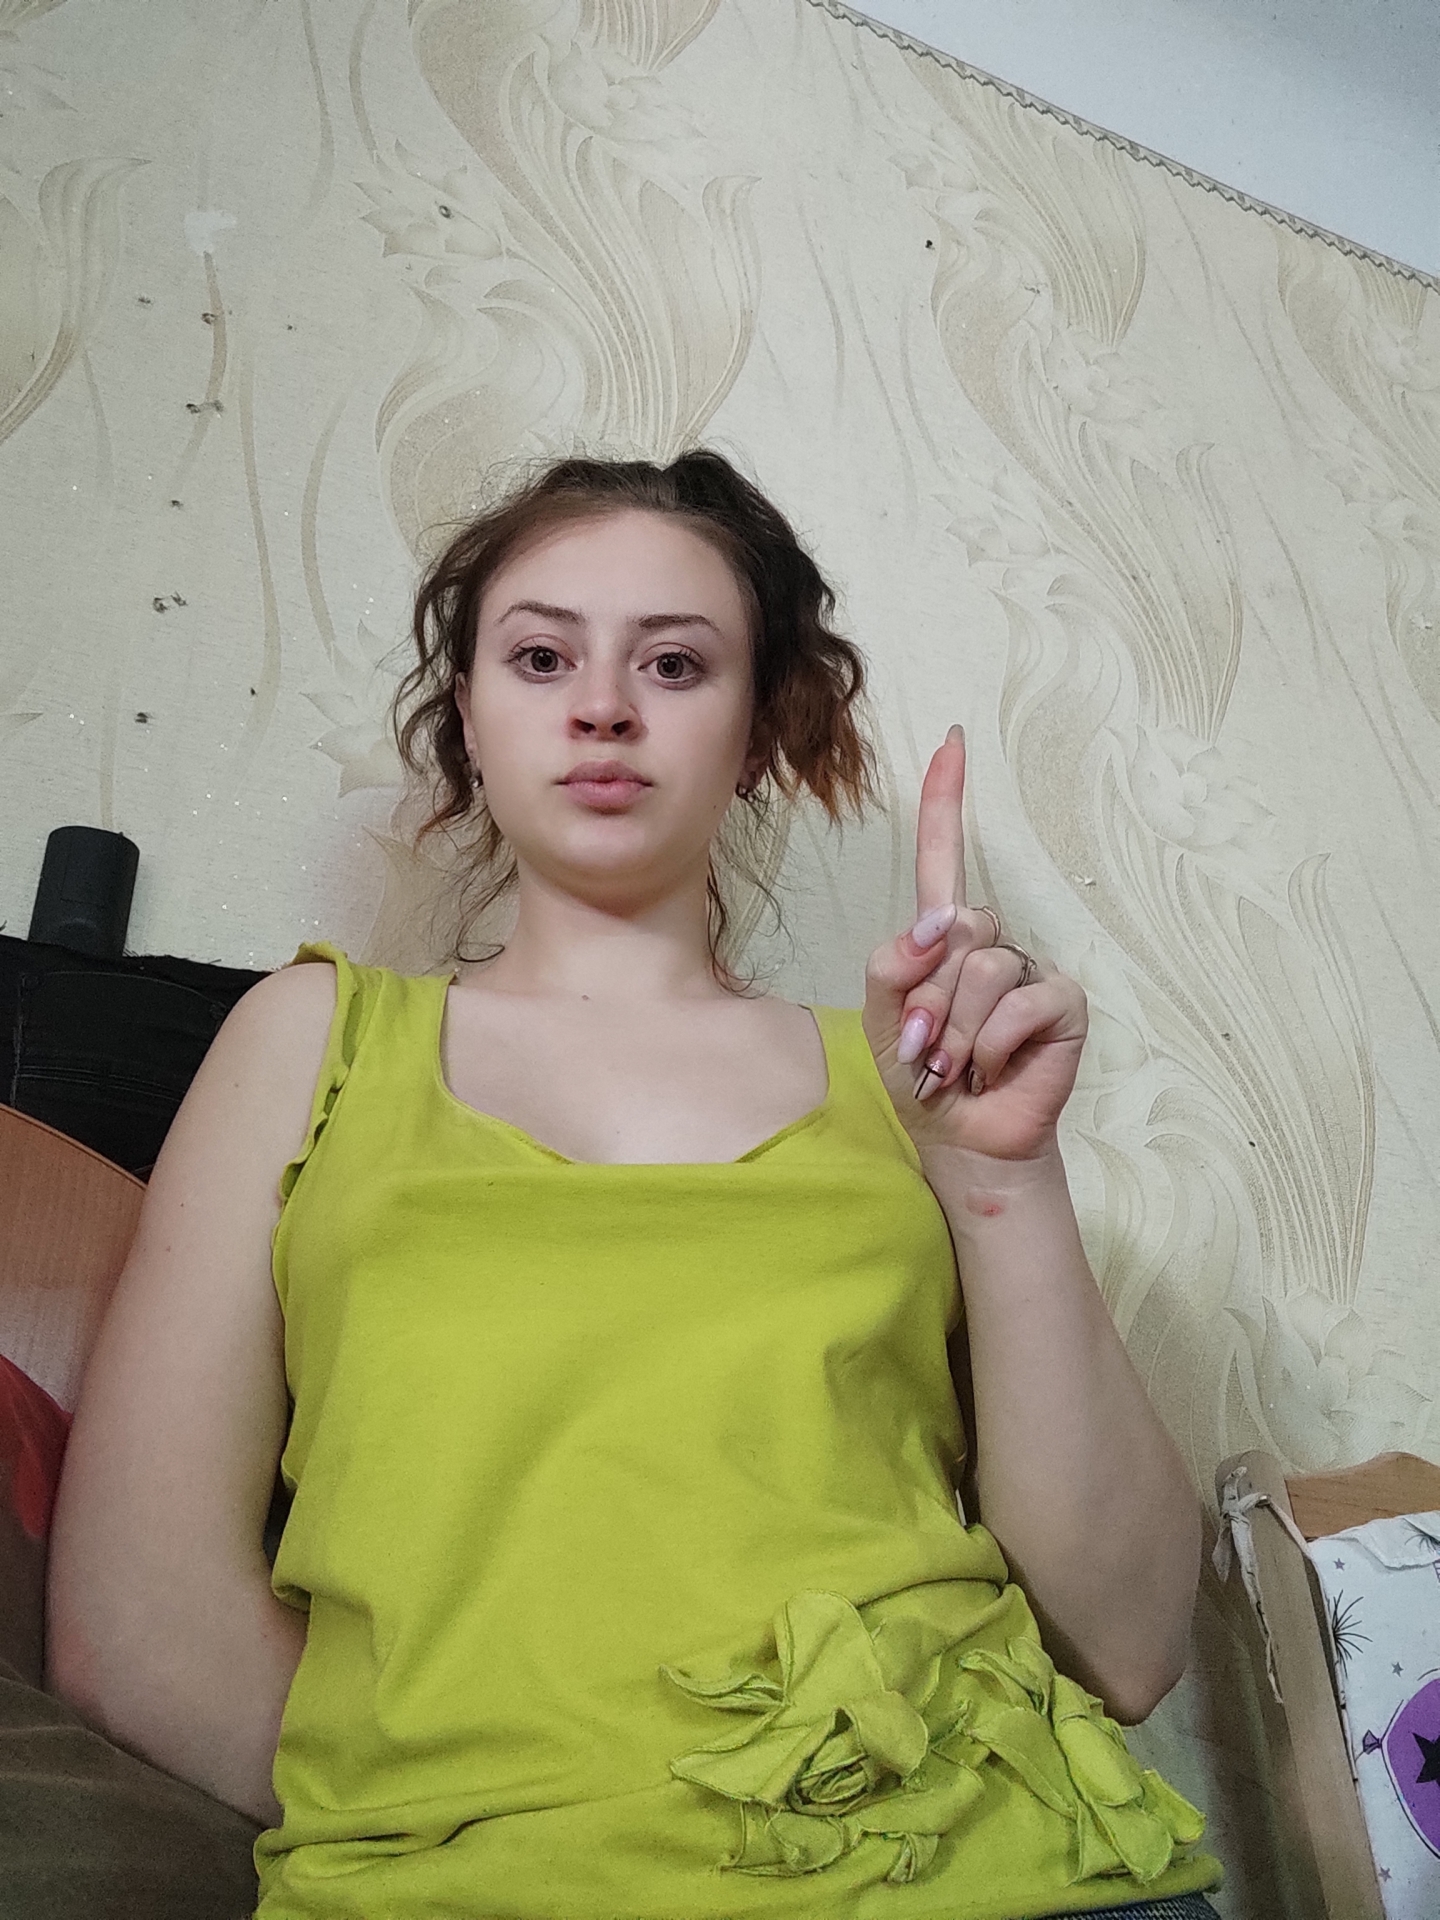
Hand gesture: one